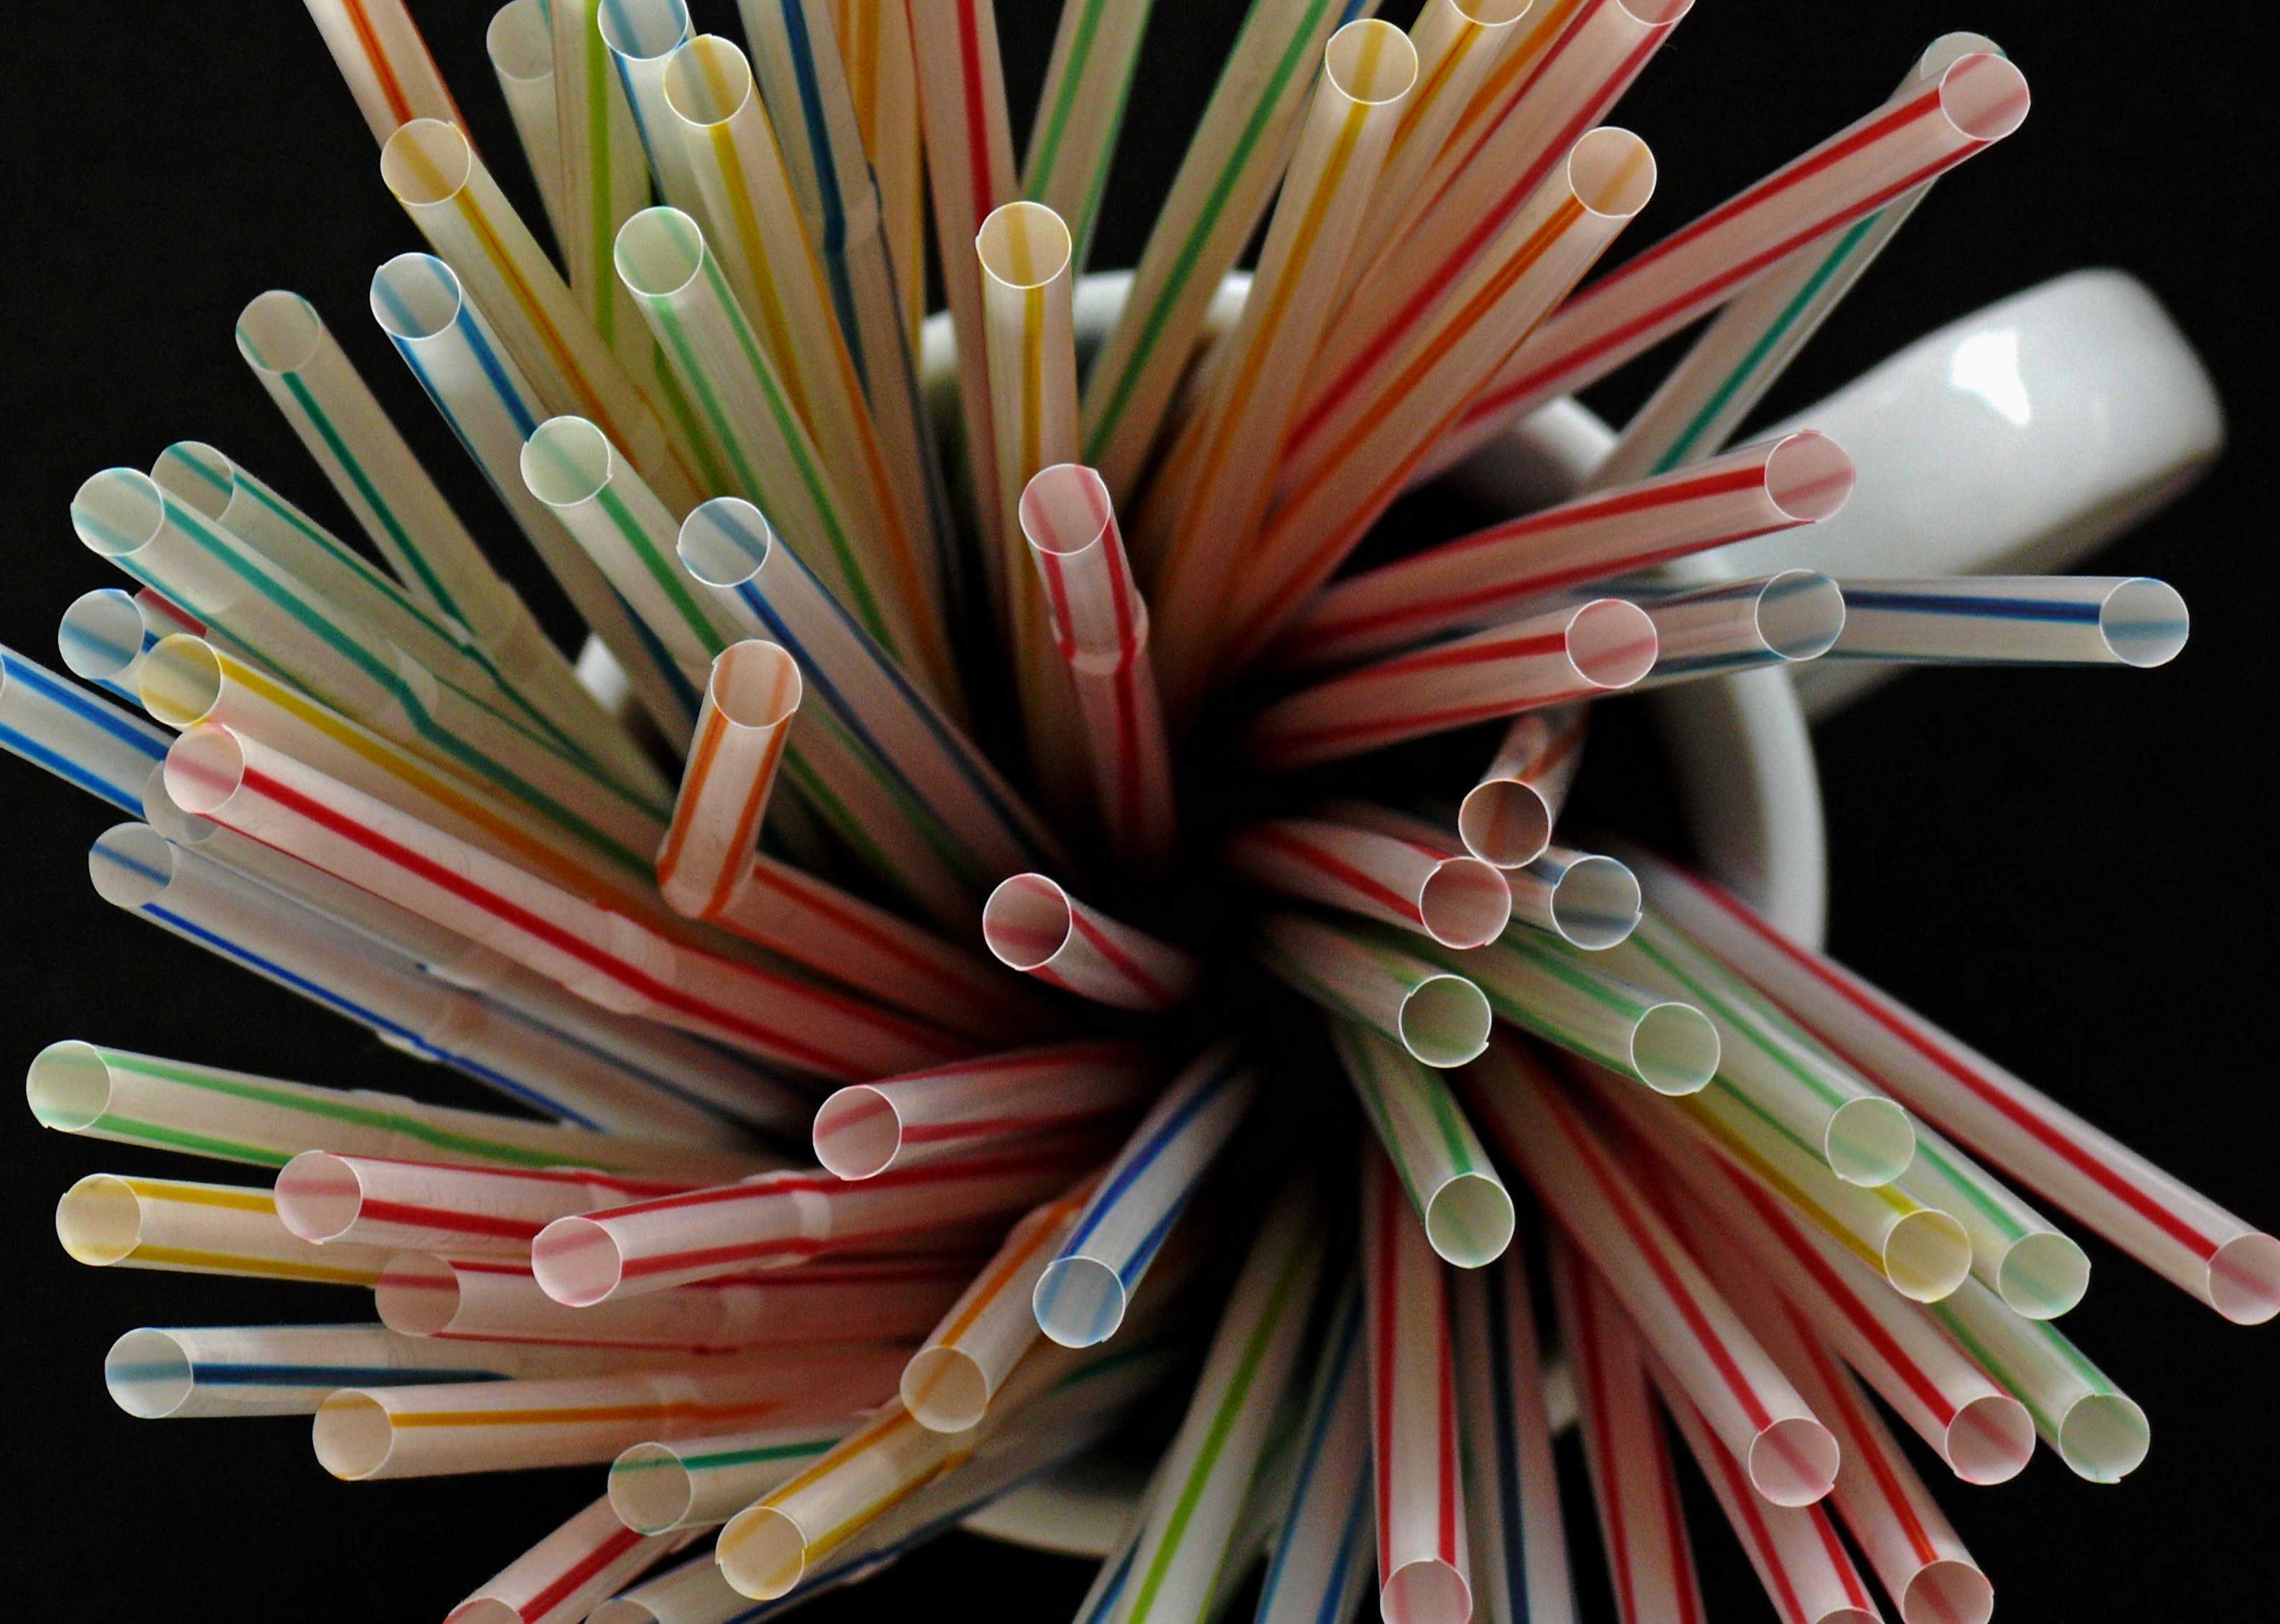
flower, color, drink, straws, art, macro photography, halme, halm, knick straws, drinking straw